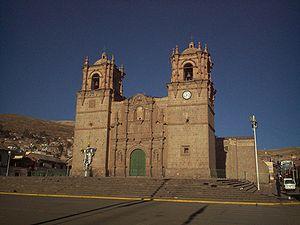
Cet article recense les cathédrales du Pérou.
La cathédrale Saint-Charles-Borromée est une cathédrale construite au XVIIIᵉ siècle dans le style baroque andin et située dans la ville de Puno dans le sud-est du Pérou. Elle est le siège du diocèse de Puno.